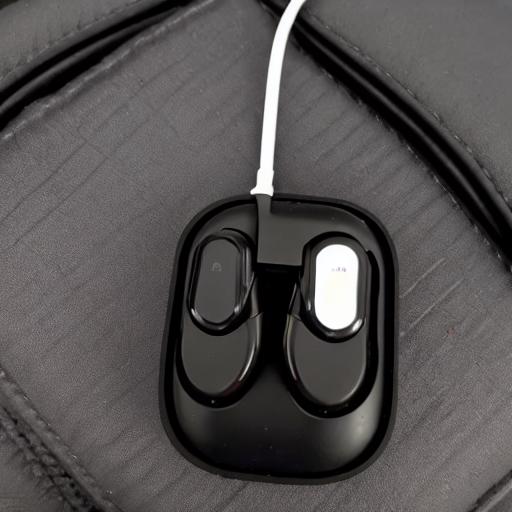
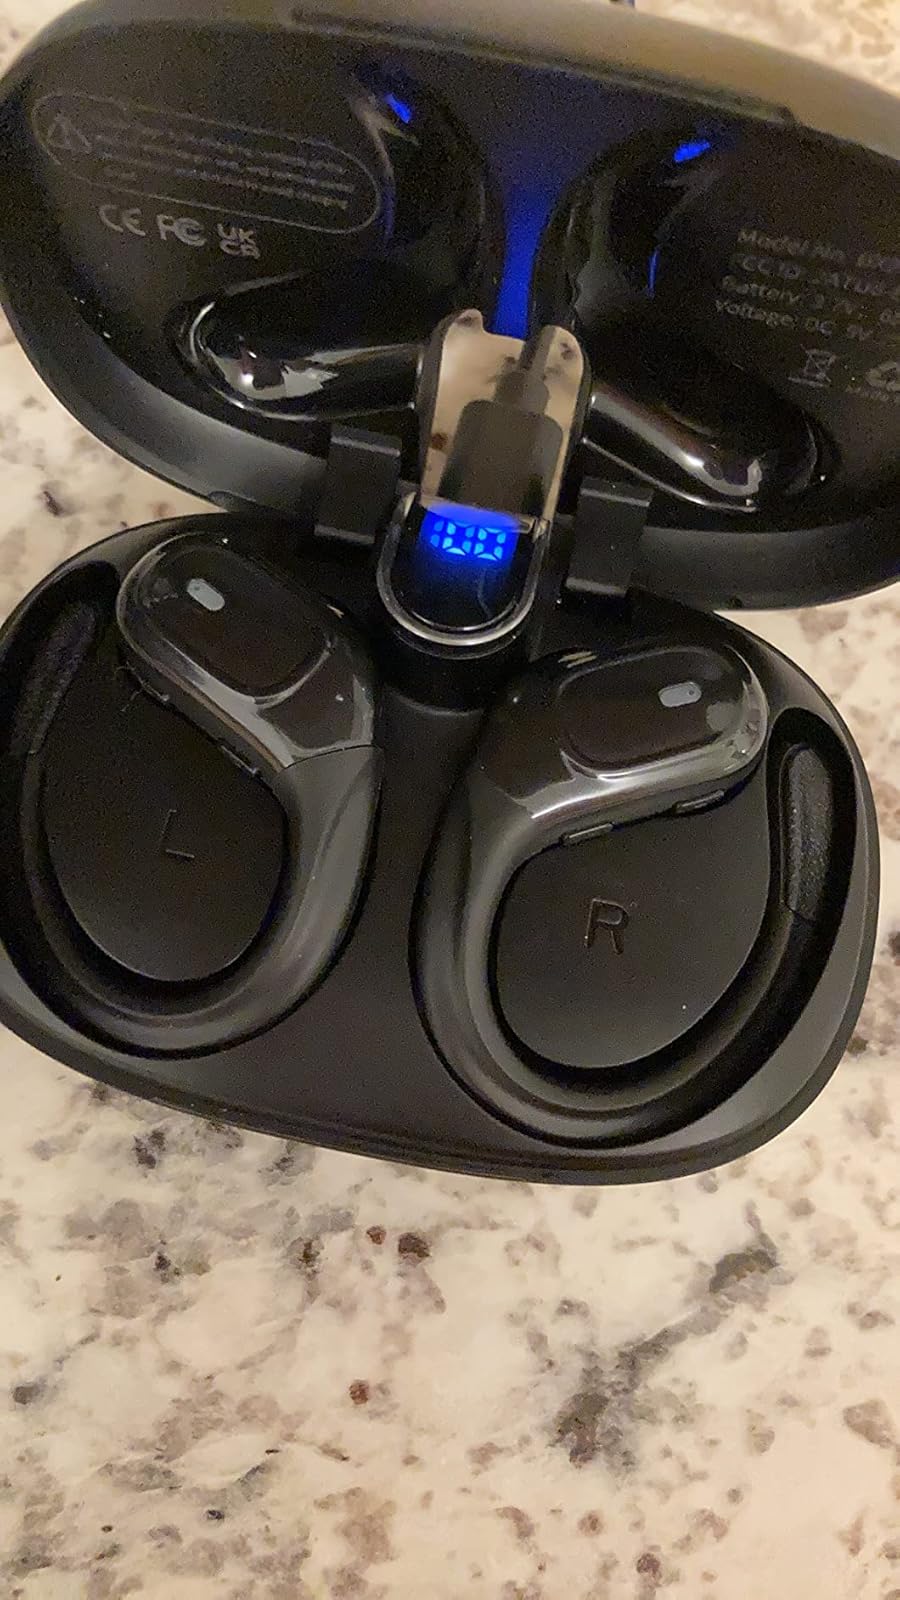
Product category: earbuds
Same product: no